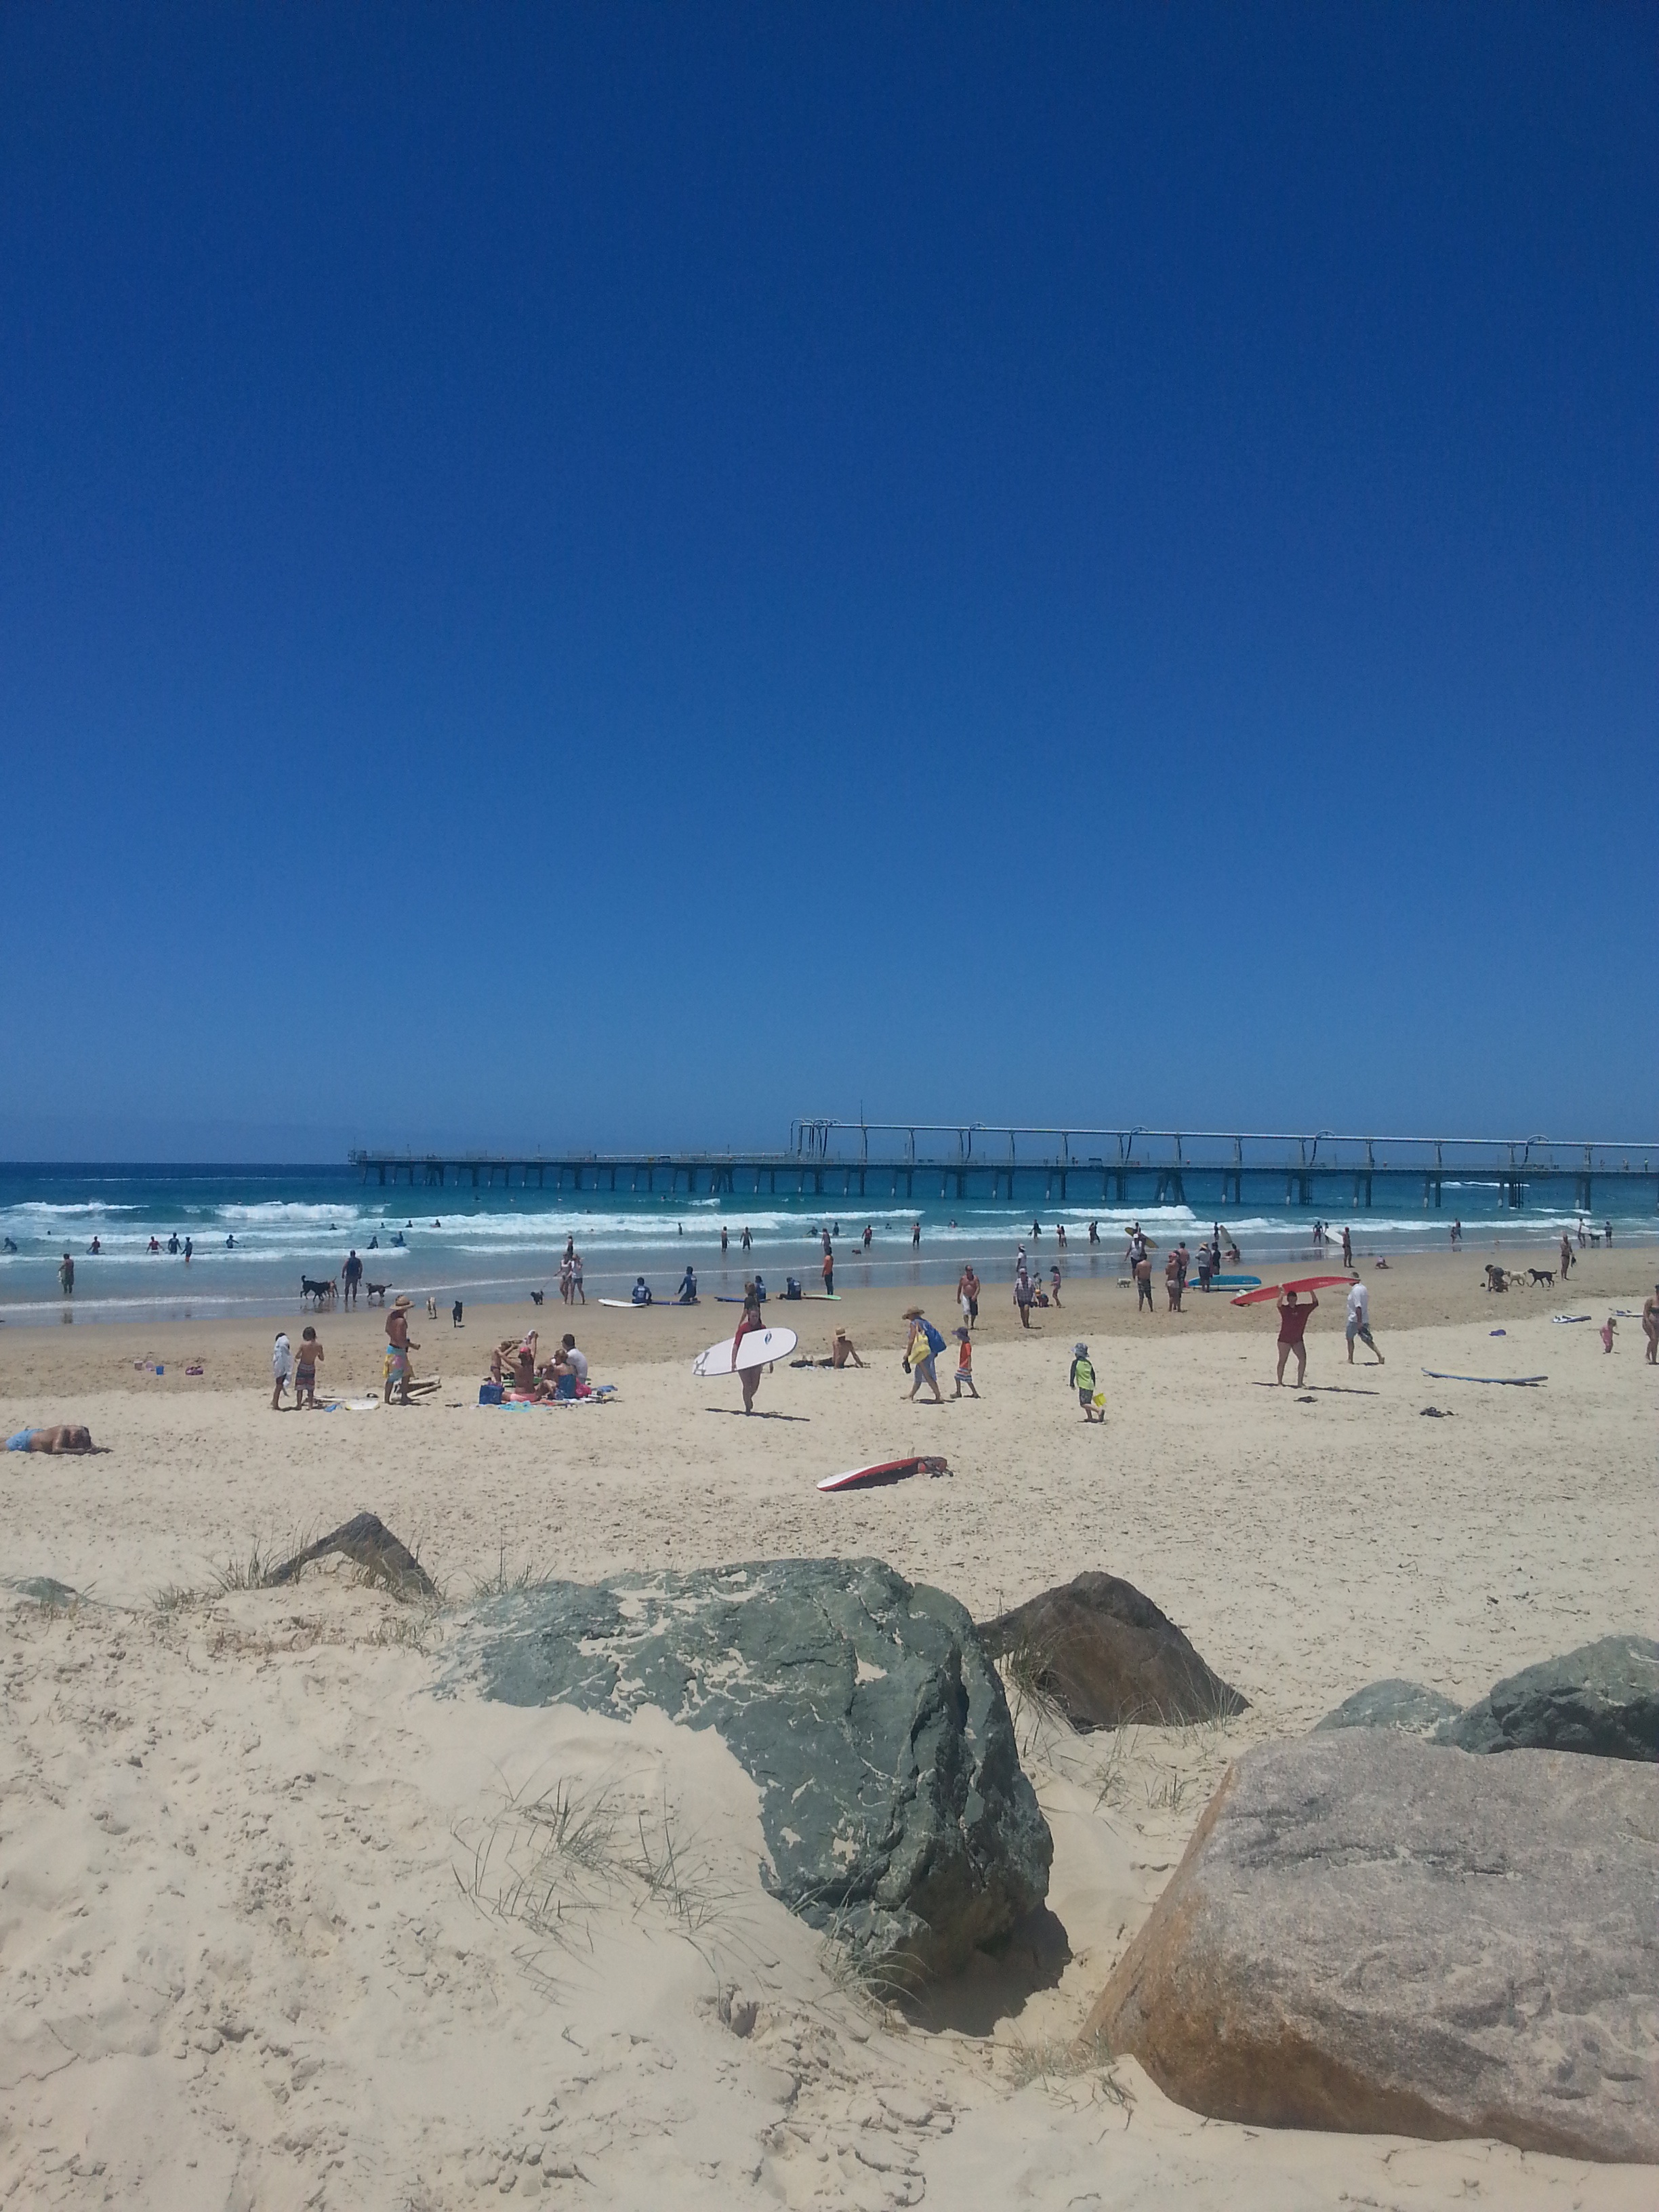
beach, landscape, sea, coast, water, nature, sand, ocean, horizon, sky, sun, white, shore, wave, summer, vacation, travel, coastline, relax, paradise, tropical, seascape, holiday, bay, blue, body of water, outdoors, sunny, relaxation, cape, wind wave